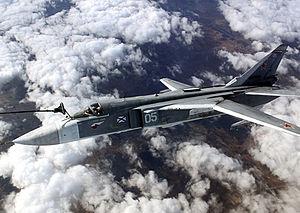
Un Su-24M de l'aéronavale de la flotte russe de la Baltique en ravitaillement en vol en 2015.
L’Aviation navale russe est le nom de l'aéronautique navale russe.
La flotte de la Baltique est la flotte de la Russie impériale, puis plus tard de la marine soviétique, et maintenant de la marine russe, présente dans la mer Baltique. Son quartier-général est situé à Kaliningrad, avec comme base principale Baltiisk et une autre à Kronstadt dans le golfe de Finlande.